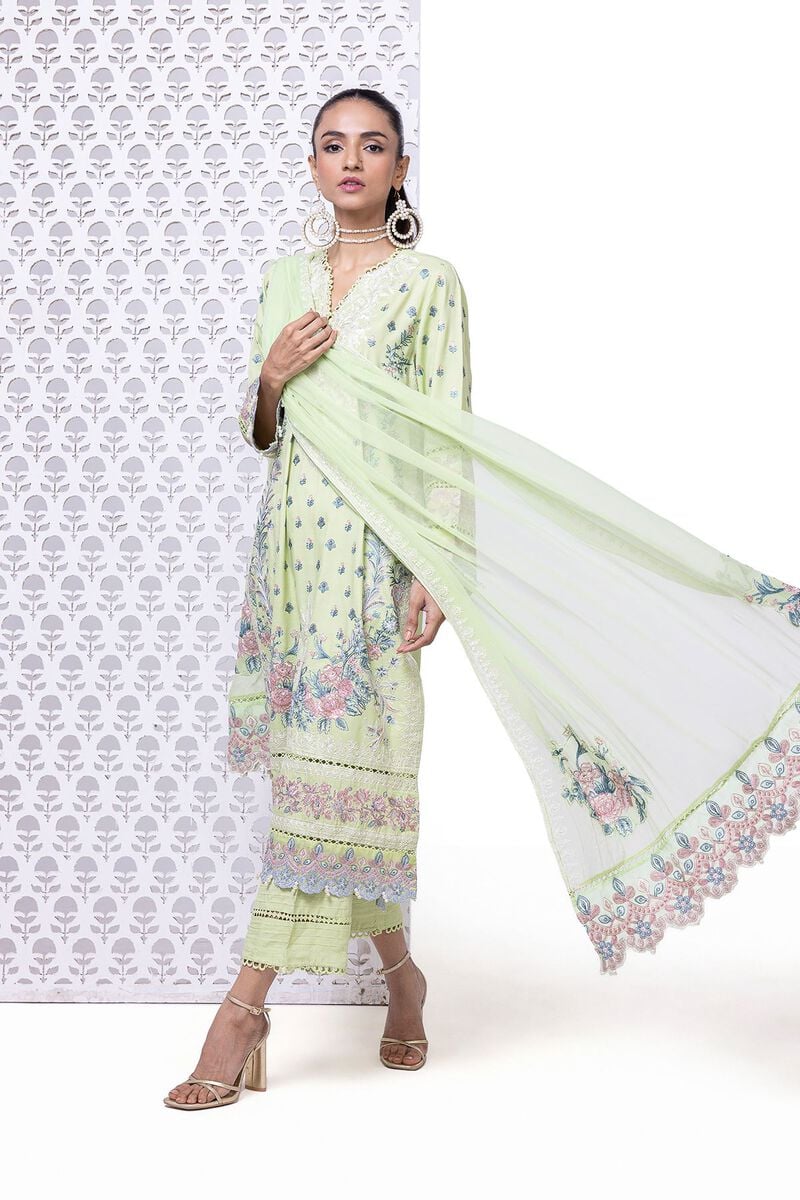
green multi embroidered salwar suit